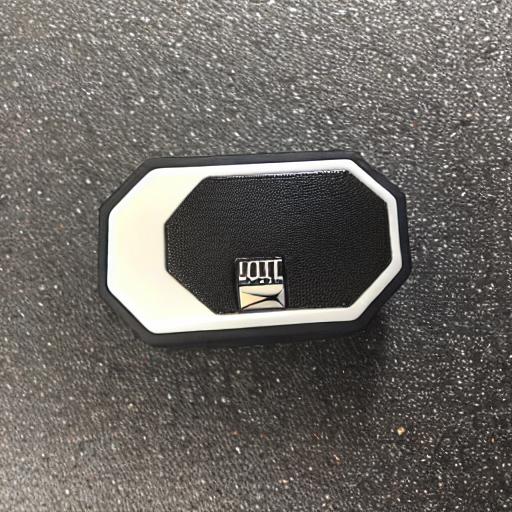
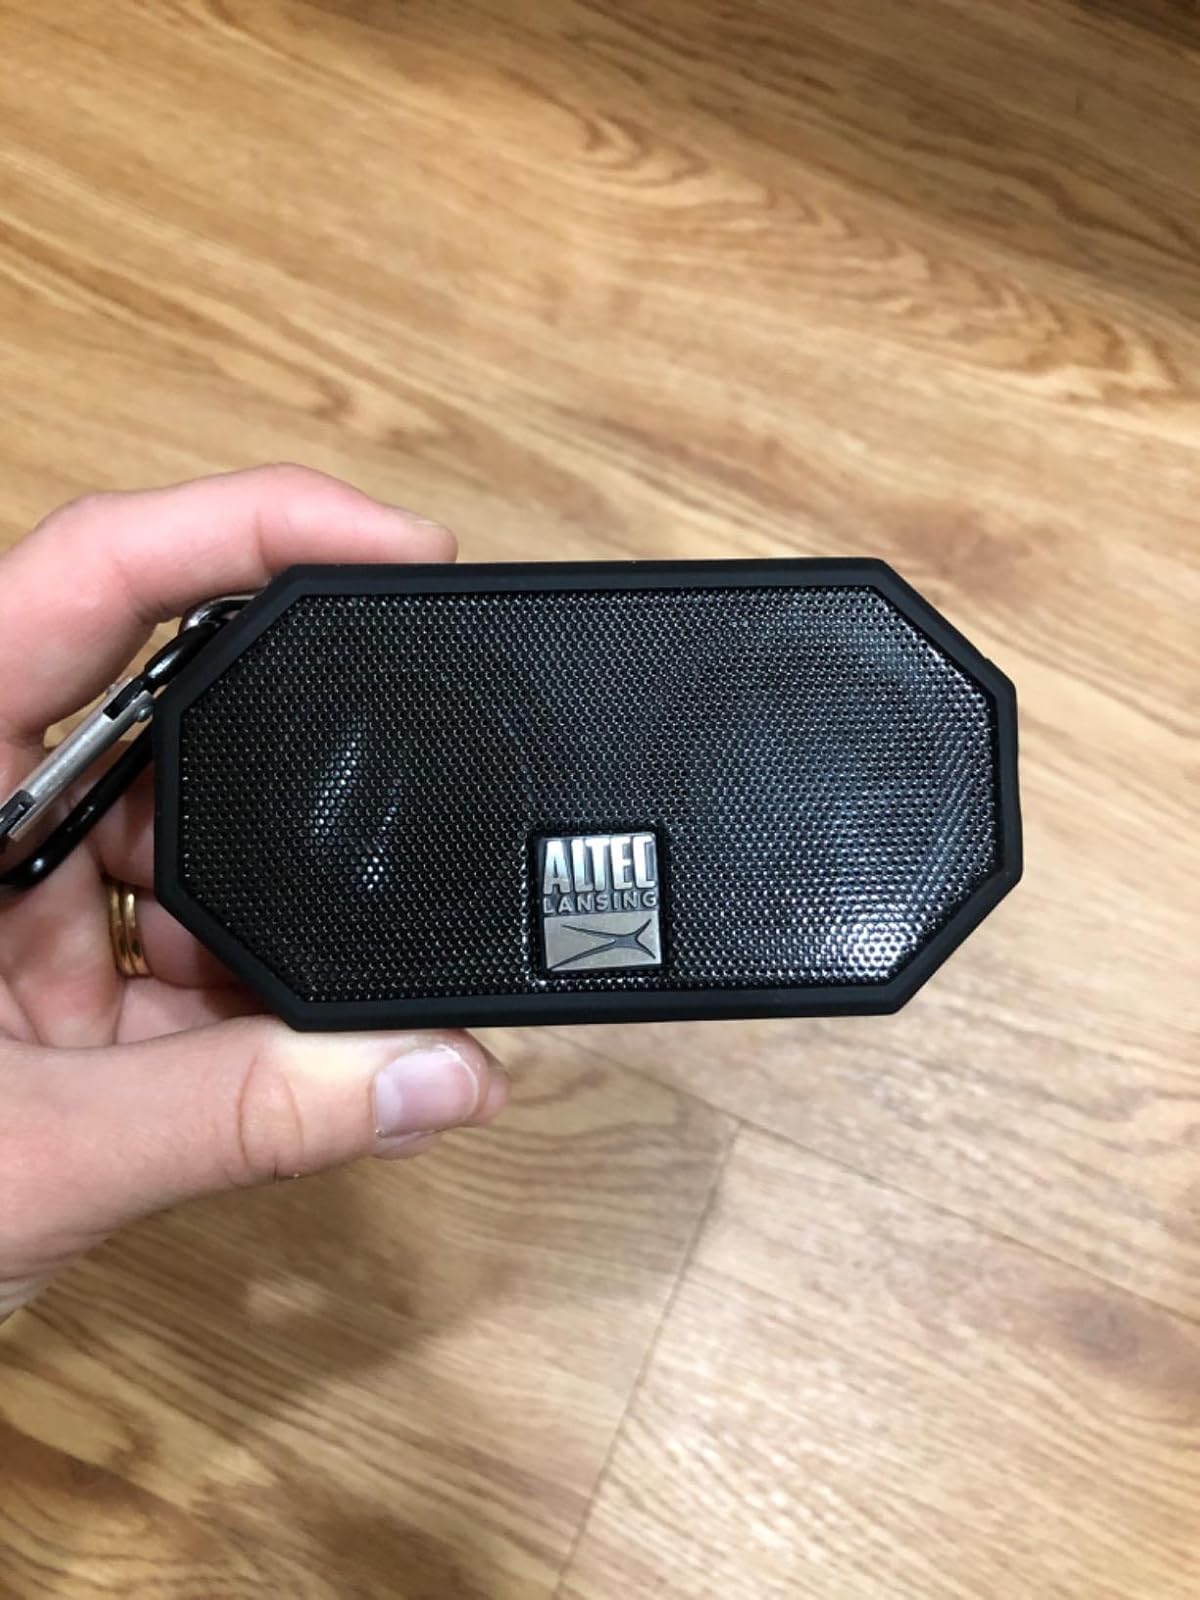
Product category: speaker
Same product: no